Shirak Province

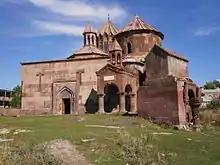
Harichavank Monastery, 8th century

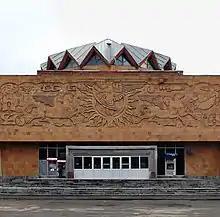
Gyumri Railway Station

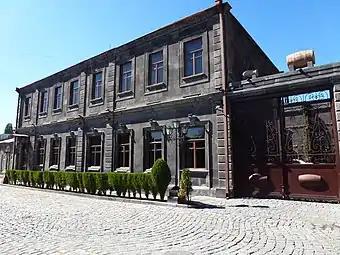
The Gyumri Brewery

Shirak is served by the international Shirak Airport, about to the southeast of the Gyumri city centre. It was inaugurated in 1961 and is the second largest airport in Armenia. It is considered an alternative hub for the Zvartnots International Airport in Yerevan.